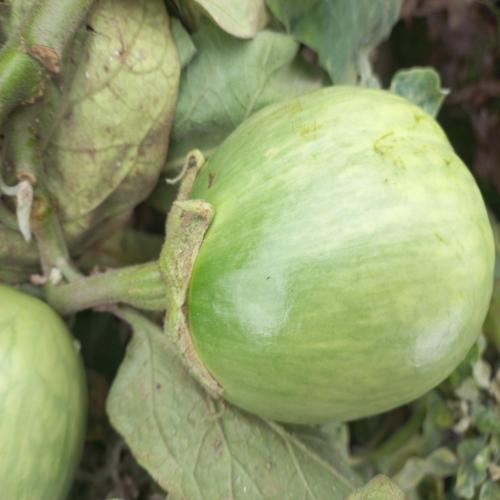
Label: Healty Brinjal